Sumiyoshihigashi Station

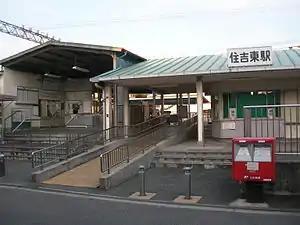
Sumiyoshihigashi Station building (for Namba) in March 2009

is a railway station in Sumiyoshi-ku, Osaka, Osaka Prefecture, Japan, operated by the private railway operator Nankai Electric Railway.